History of Switzerland

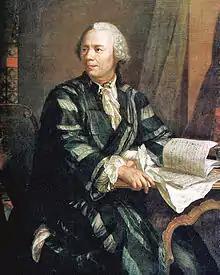
Leonhard Euler (1707–83), one of the most prominent scientists in the Age of Enlightenment

At the Treaty of Westphalia in 1648, Switzerland attained legal independence from the Holy Roman Empire. The Valtellina became a dependency of the "Drei Bünde" again after the Treaty and remained so until the founding of the Cisalpine Republic by Napoleon Bonaparte in 1797.